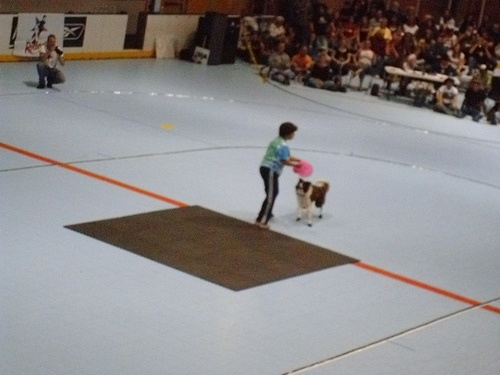
Woman holding a pink frisbee in an open field with the dog in front of her.
Someone playing frisbee with a dog in the middle of a court
A person with a frisbee in a gym with a dog.
A person and a dog who are standing in front of an audience.
a person with a frisbee near a dog